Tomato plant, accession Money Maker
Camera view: bottom (45 deg); turntable rotation: 210 degrees
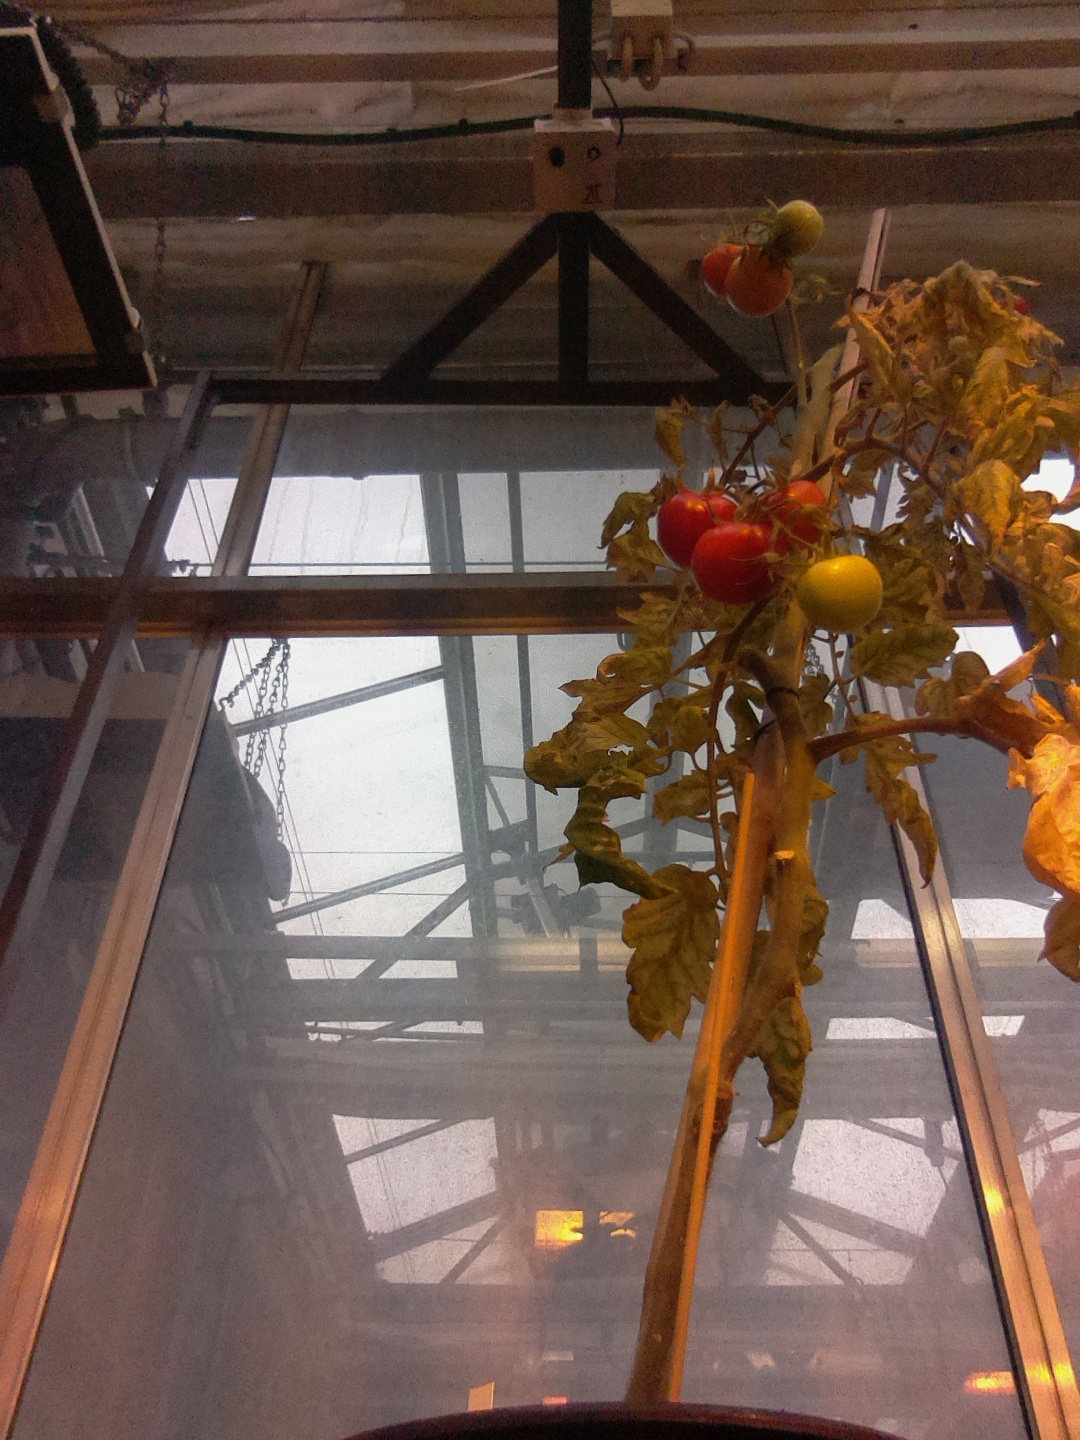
BBCH growth stage 89: 90%-100% of fruits show typical fully ripe color